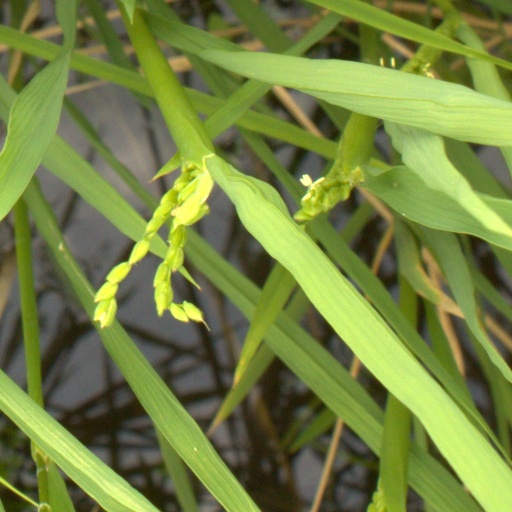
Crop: rice